Sarah McAnulty

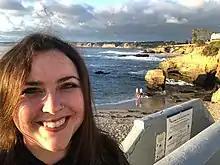
Sarah McAnulty

Sarah McAnulty is an American squid biologist, artist, and science communicator working to democratize access to science and discovery. She is the founder of Skype a Scientist, a non-profit organization that connects scientists and teachers around the world for live video calls.